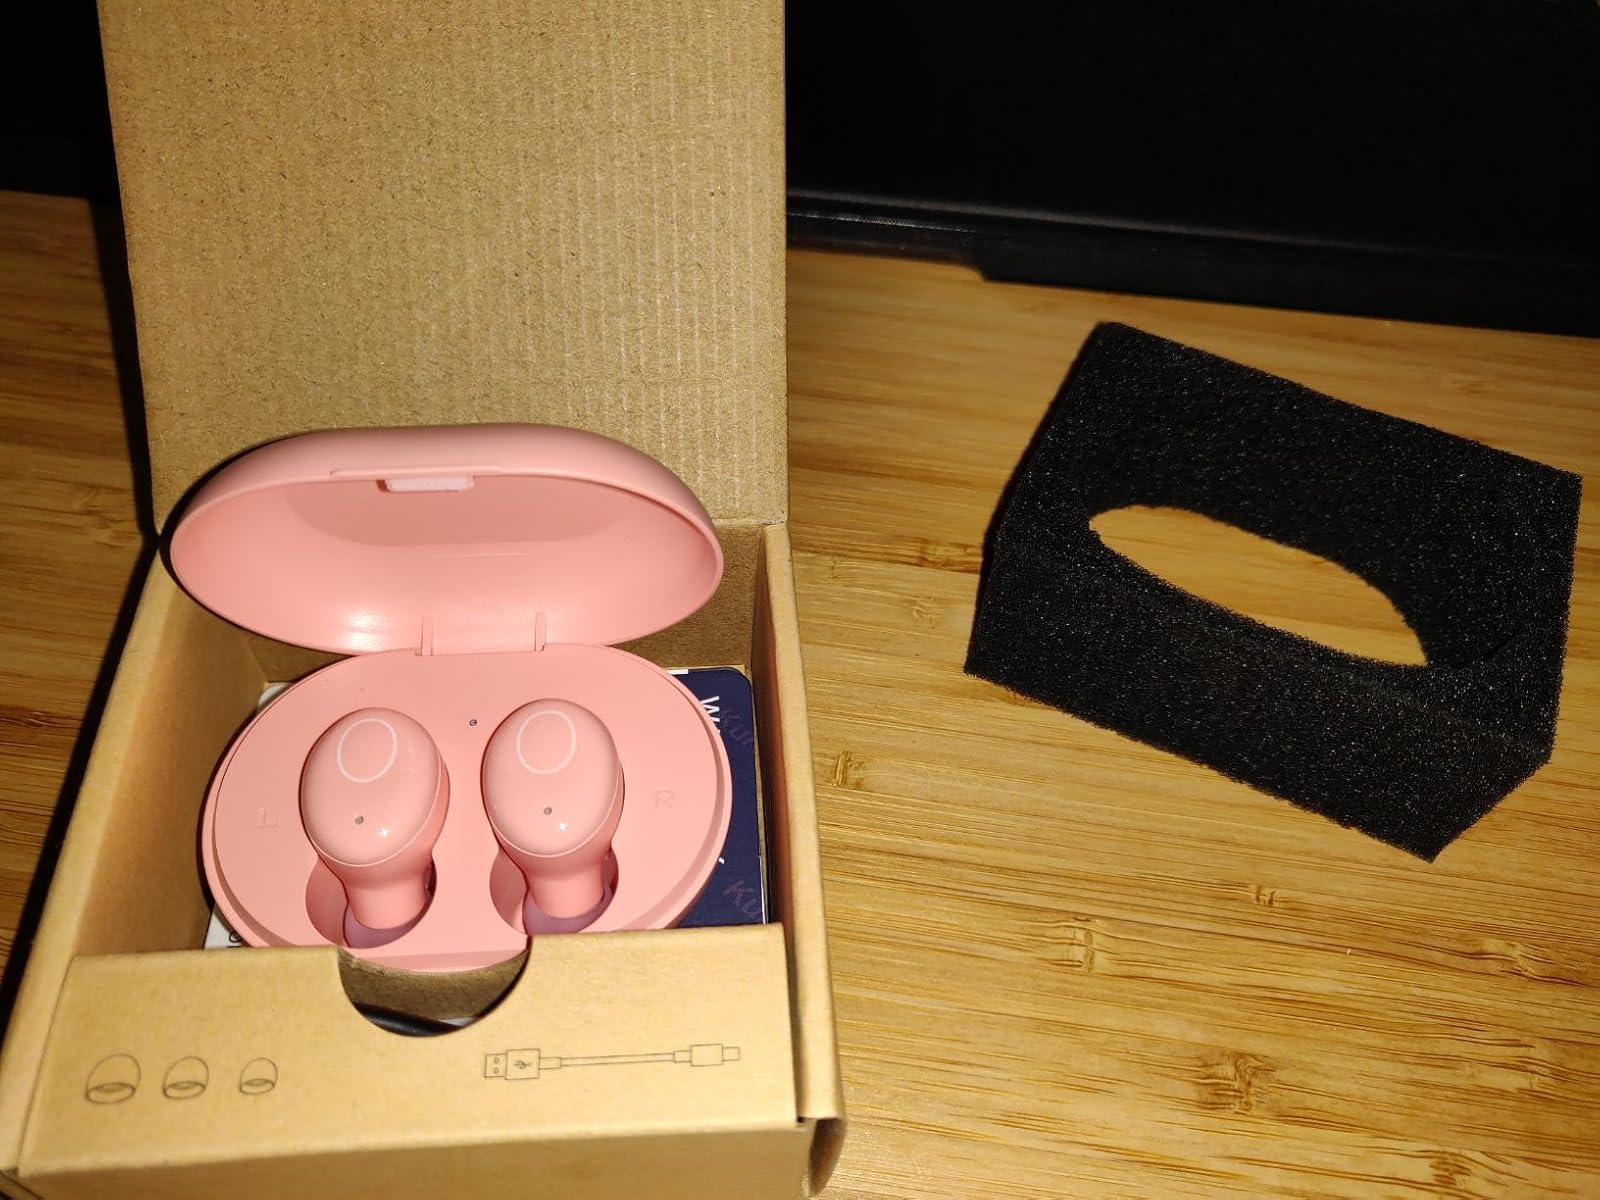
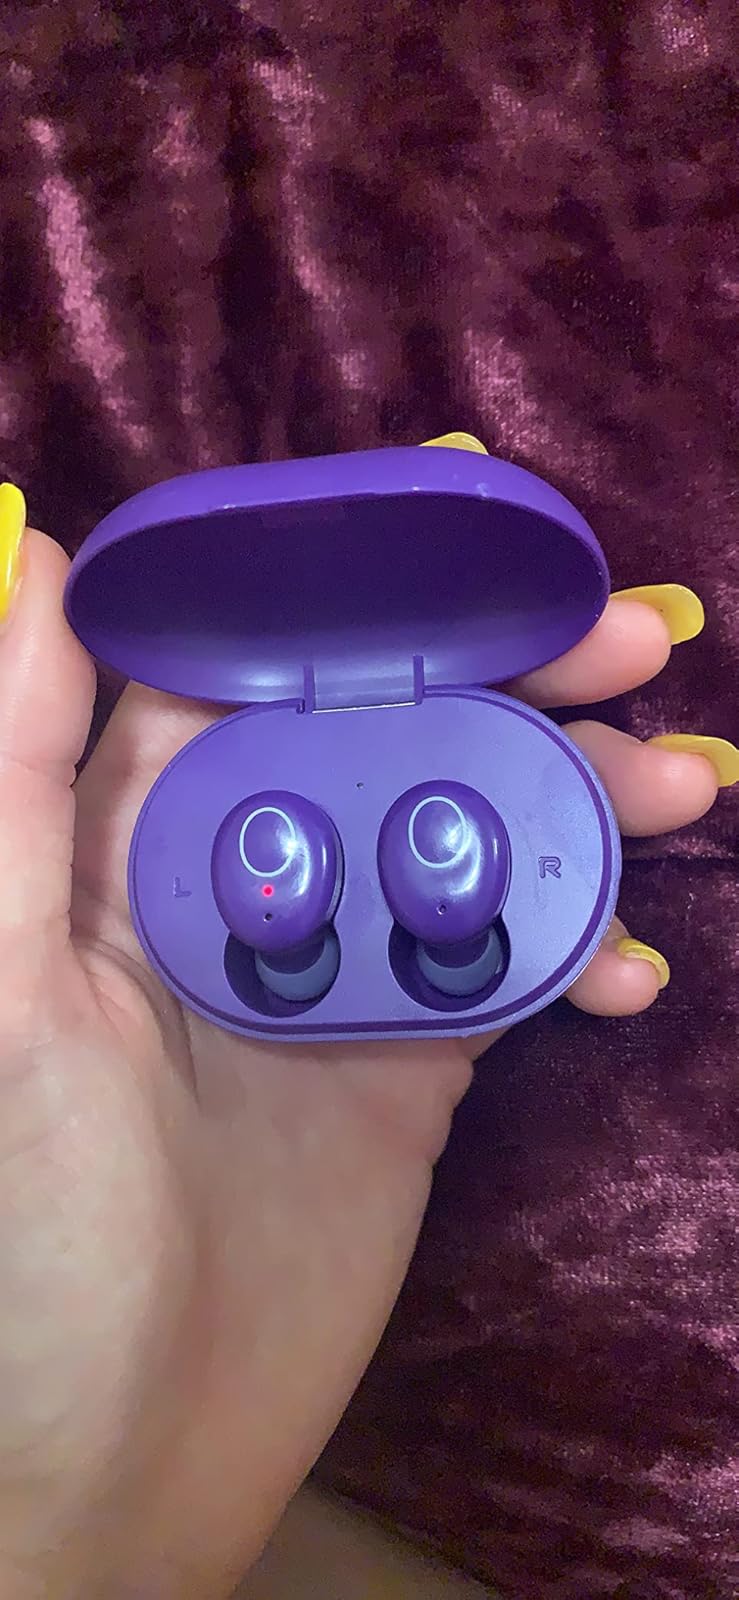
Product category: earbuds
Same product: no